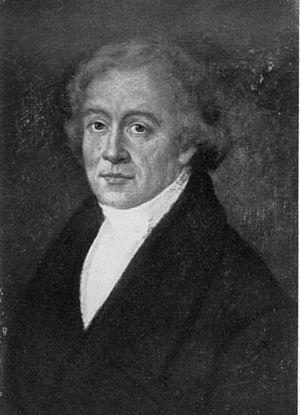
Christian August Vulpius est un écrivain allemand.